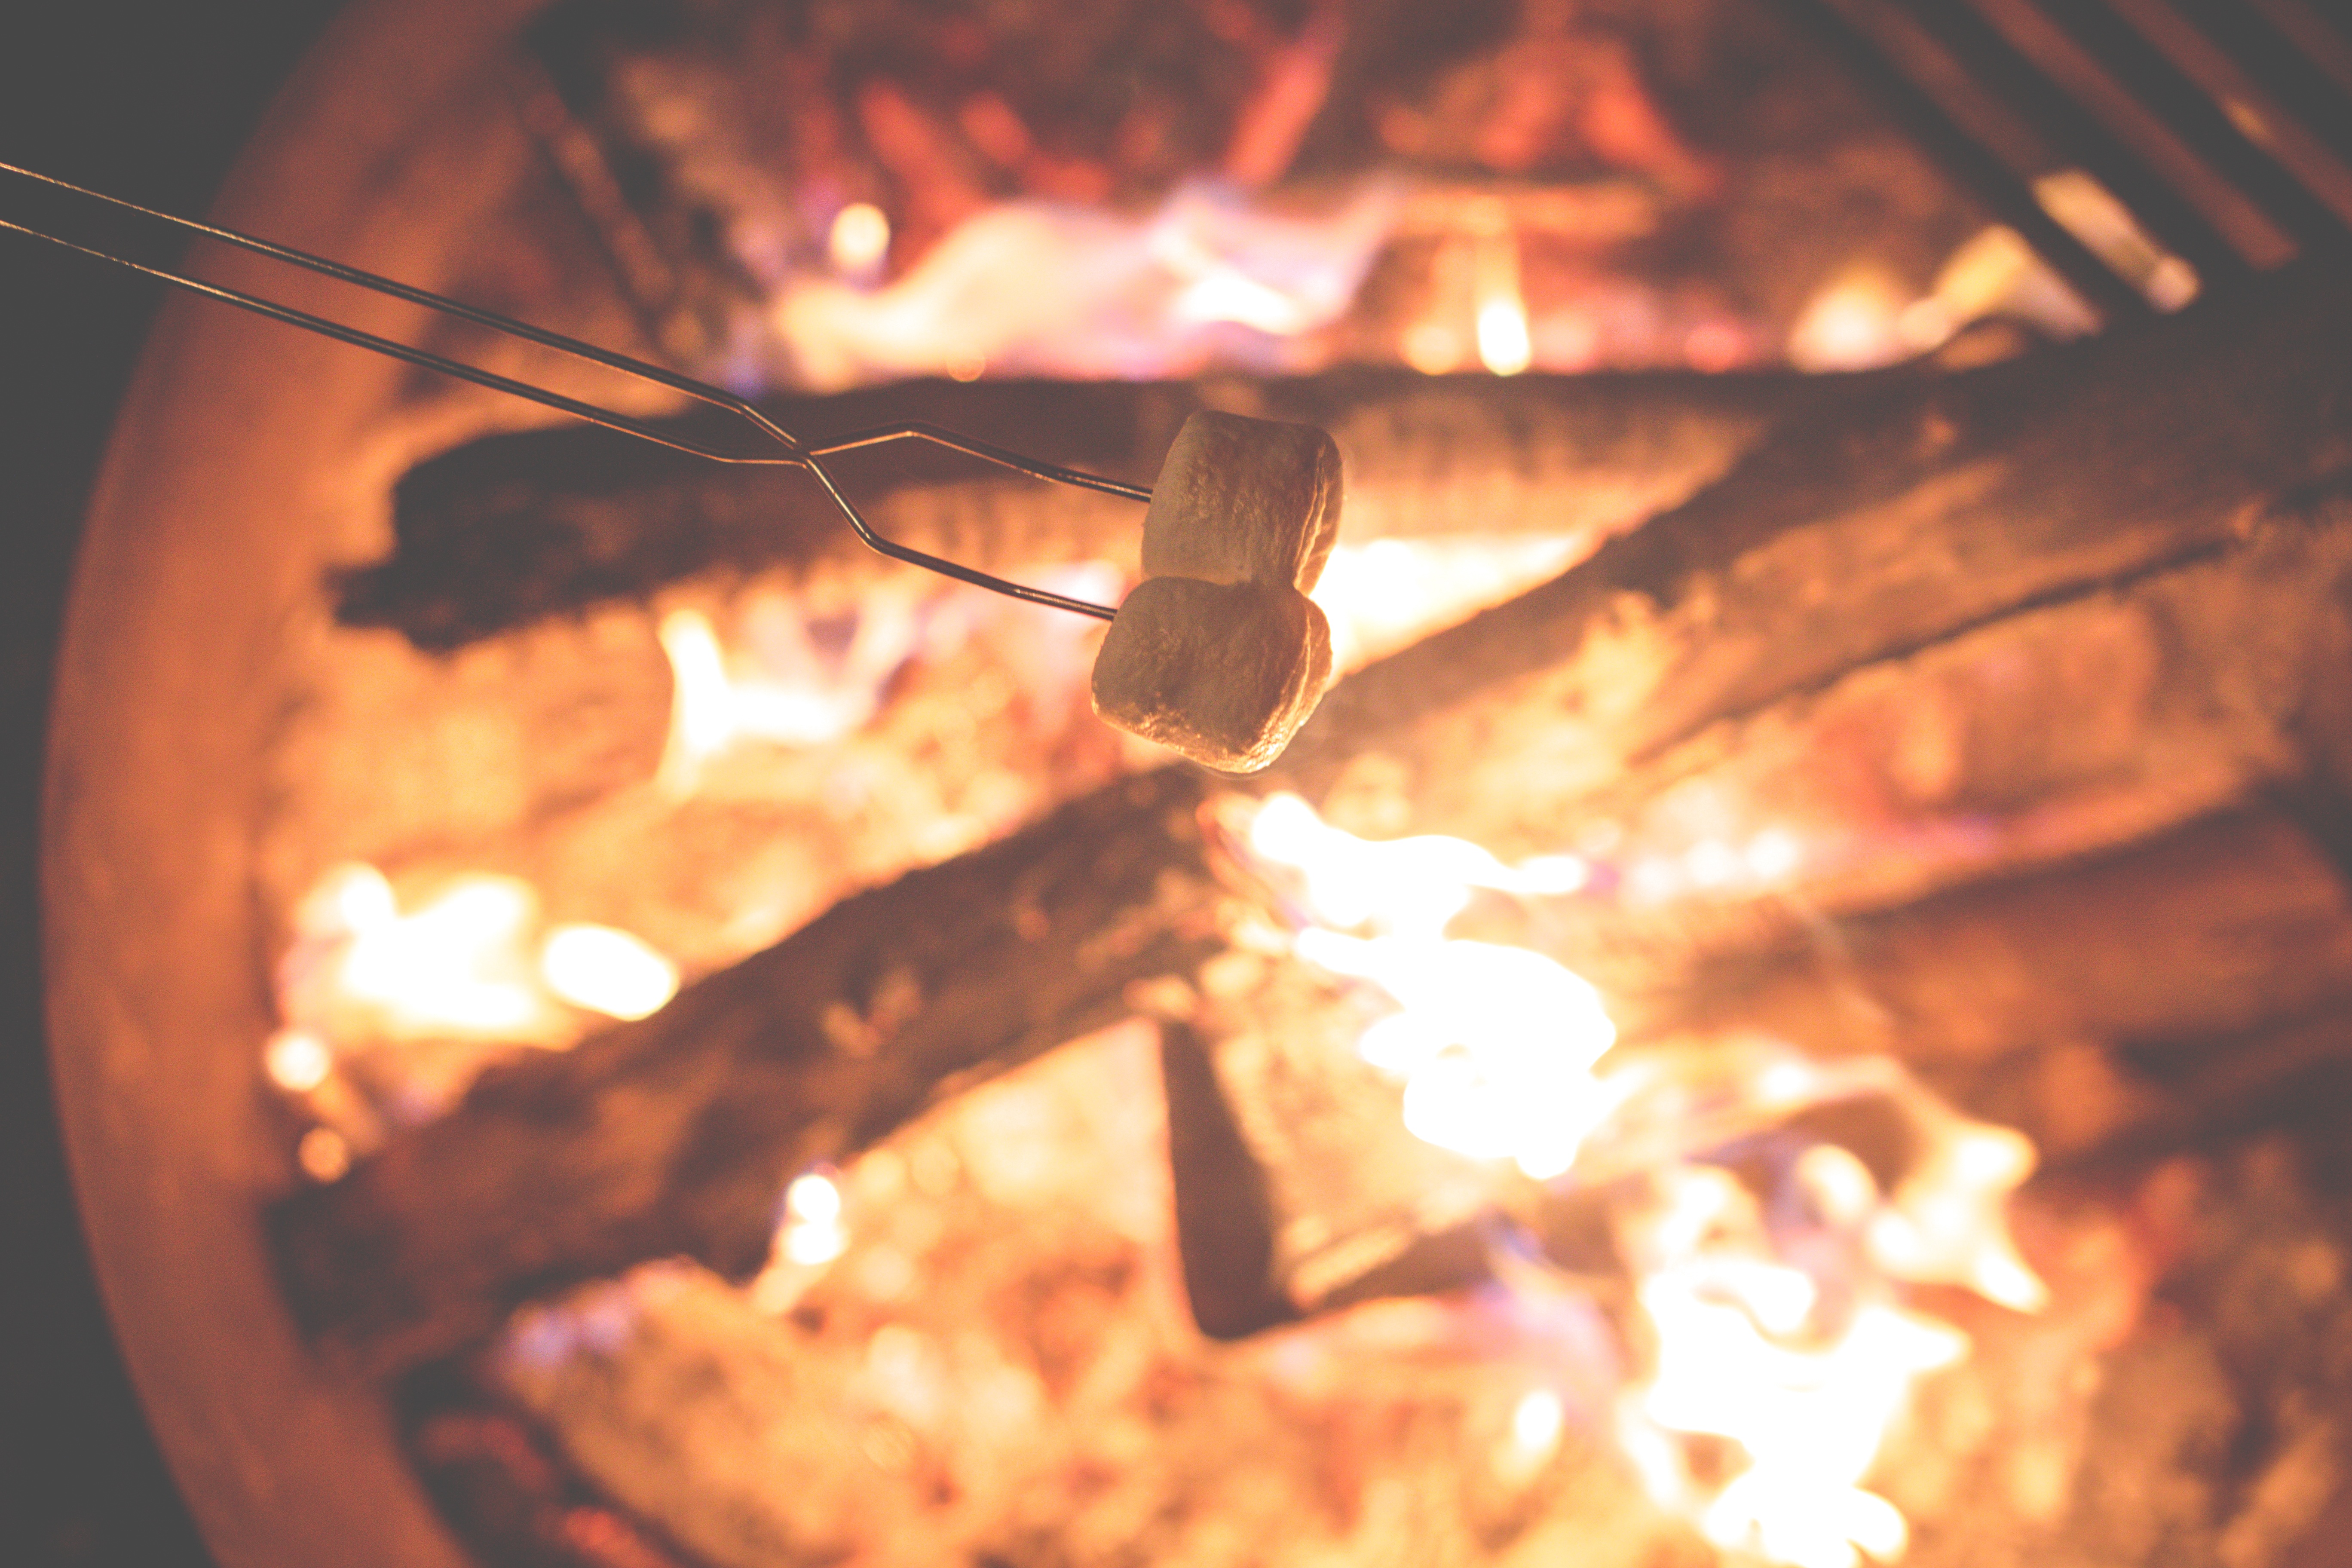
light, flame, fire, campfire, smore, camp, marshmallow, stick, macro photography, s mores